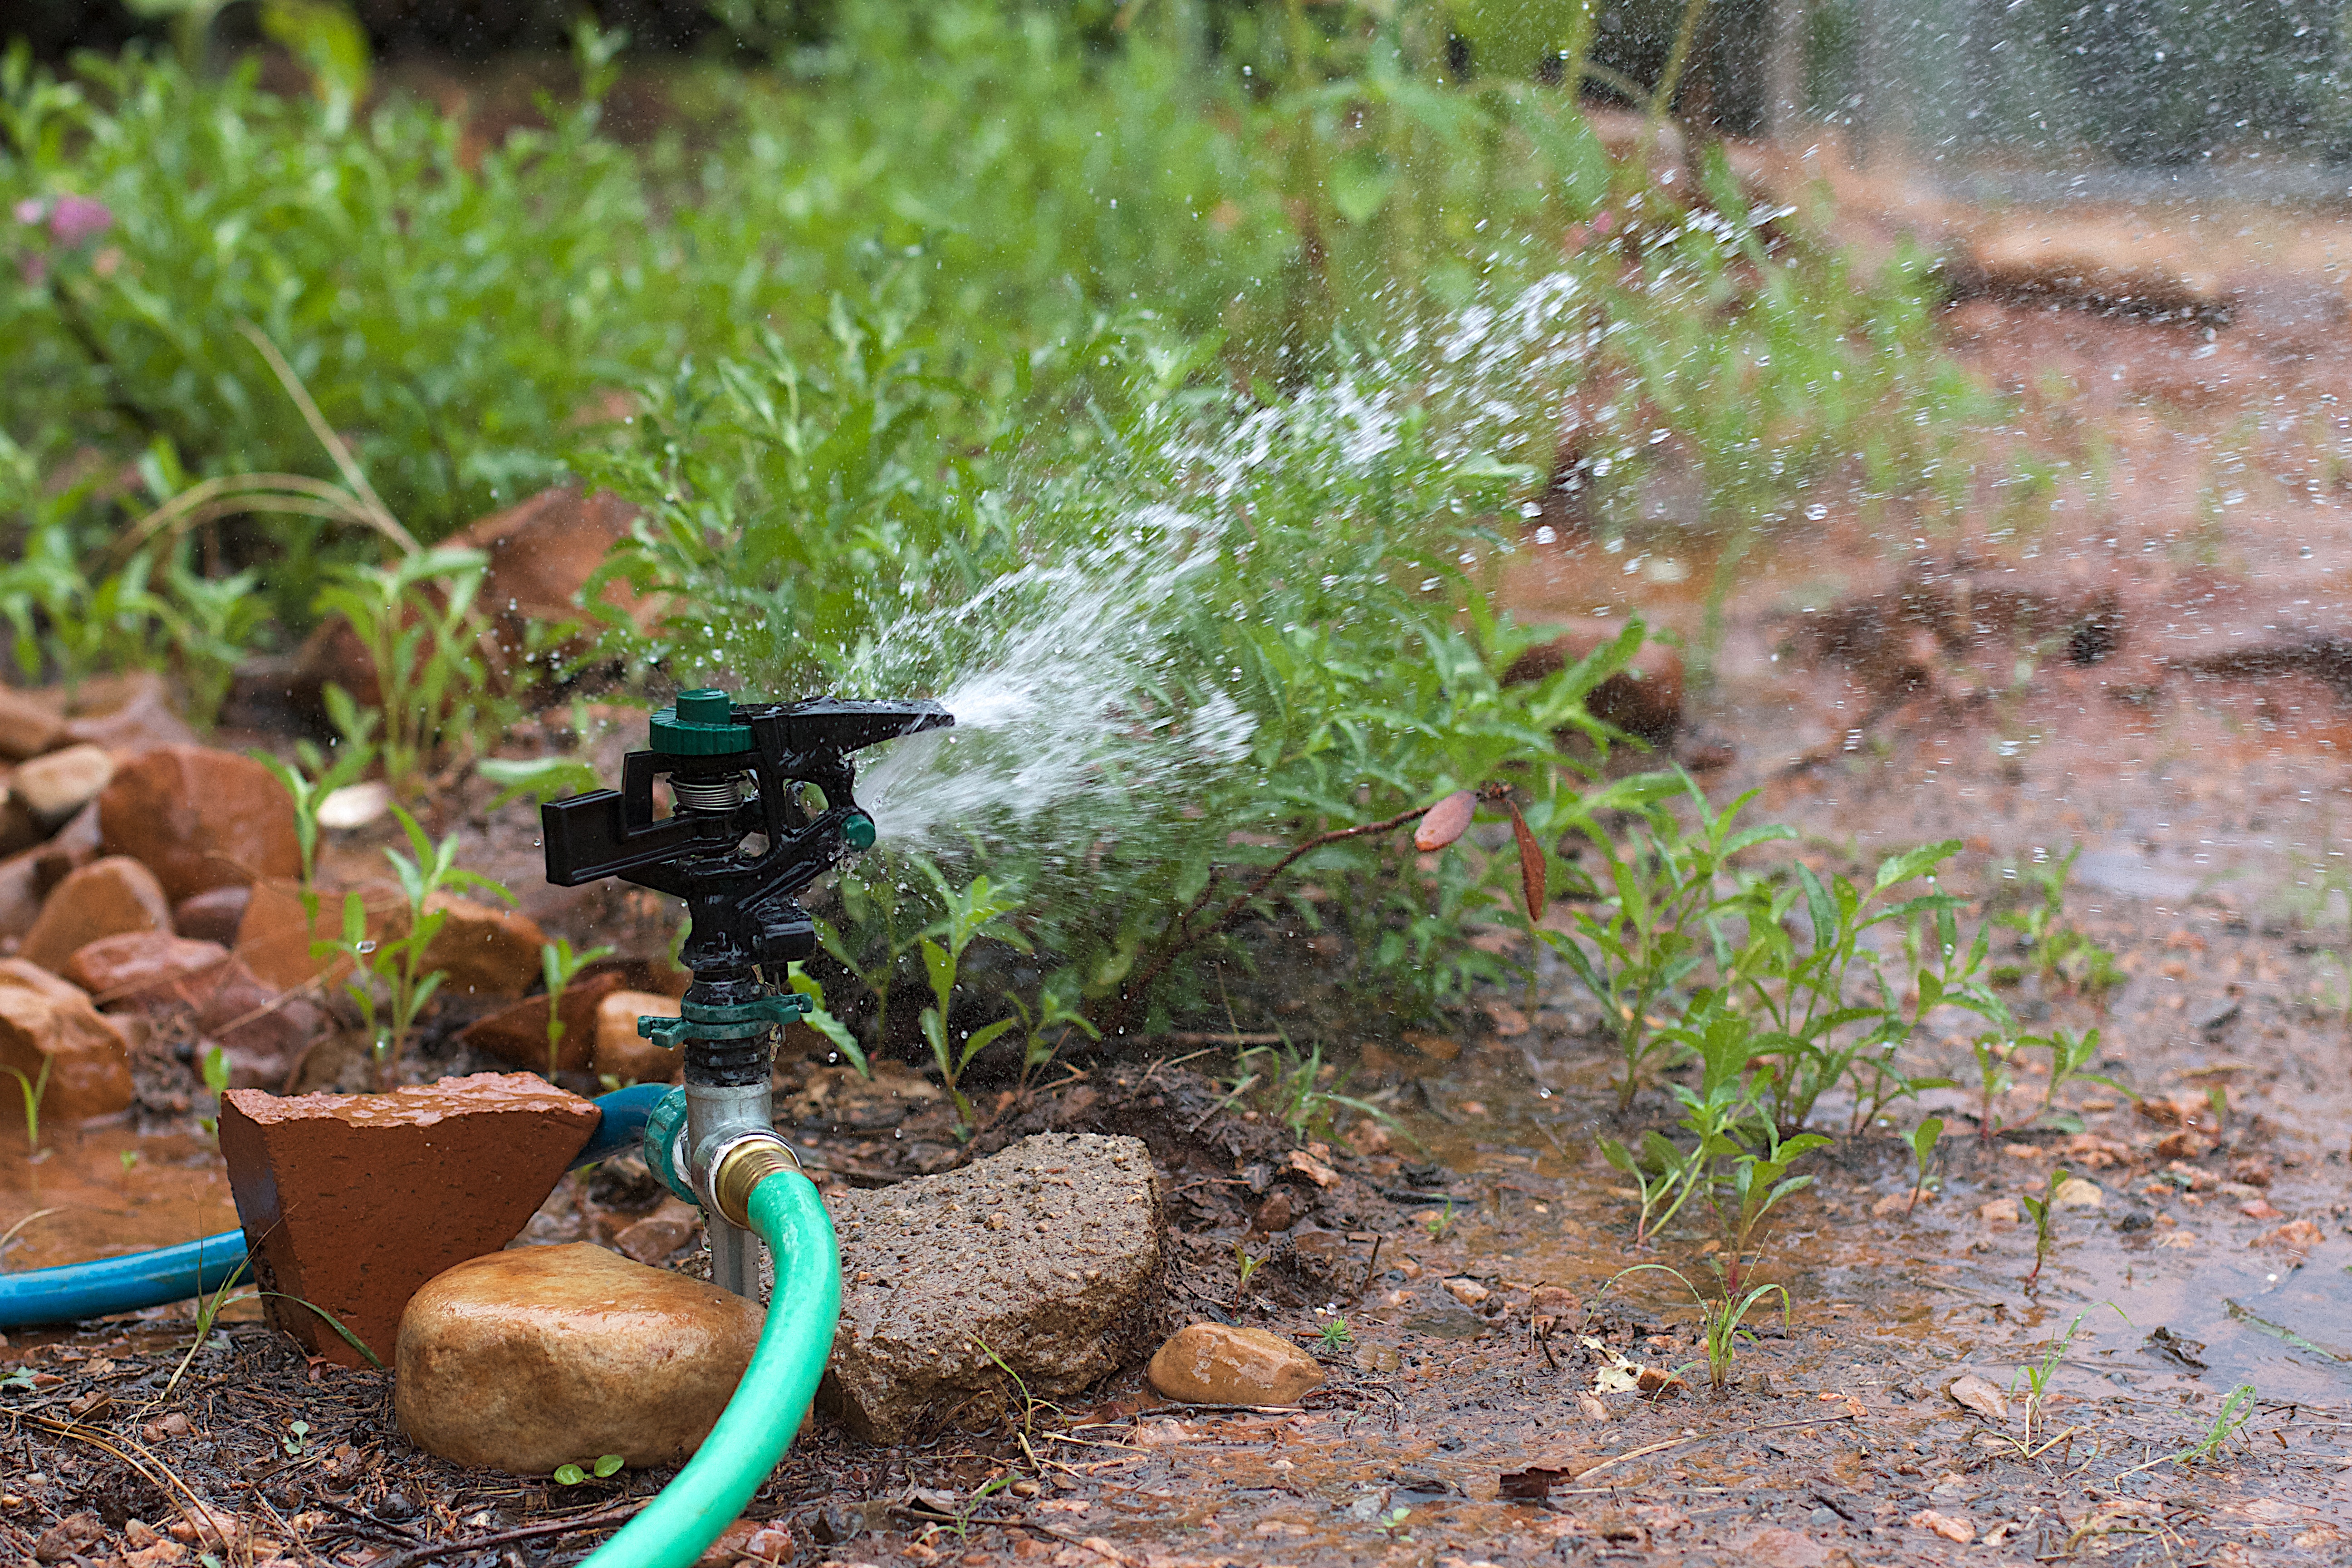
tree, grass, plant, lawn, flower, pond, wildlife, soil, garden, yard